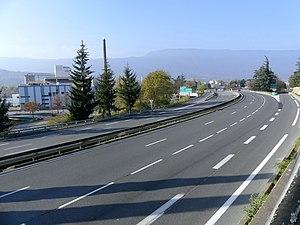
Vue inhabituelle de la voie rapide urbaine de Chambéry (Savoie) presque vide en raison des blocages du deuxième de mouvement des Gilets jaunes.
La signalisation routière horizontale regroupe, dans le cadre de la signalisation routière, l'ensemble des marques sur chaussées utilisées pour matérialiser les règles d'utilisation des voies ouvertes à la circulation publique. Elle constitue une aide importante à la conduite, en canalisant les flux de circulation, en précisant des règles de prescription, en matérialisant le stationnement et en guidant visuellement l'usager, en particulier la nuit en rase campagne.